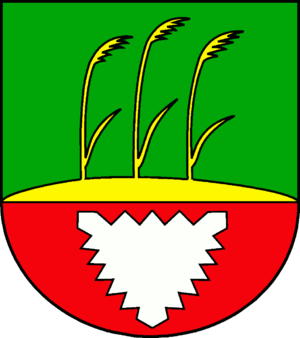
Rethwisch est une commune allemande de l'arrondissement de Steinburg, Land de Schleswig-Holstein.